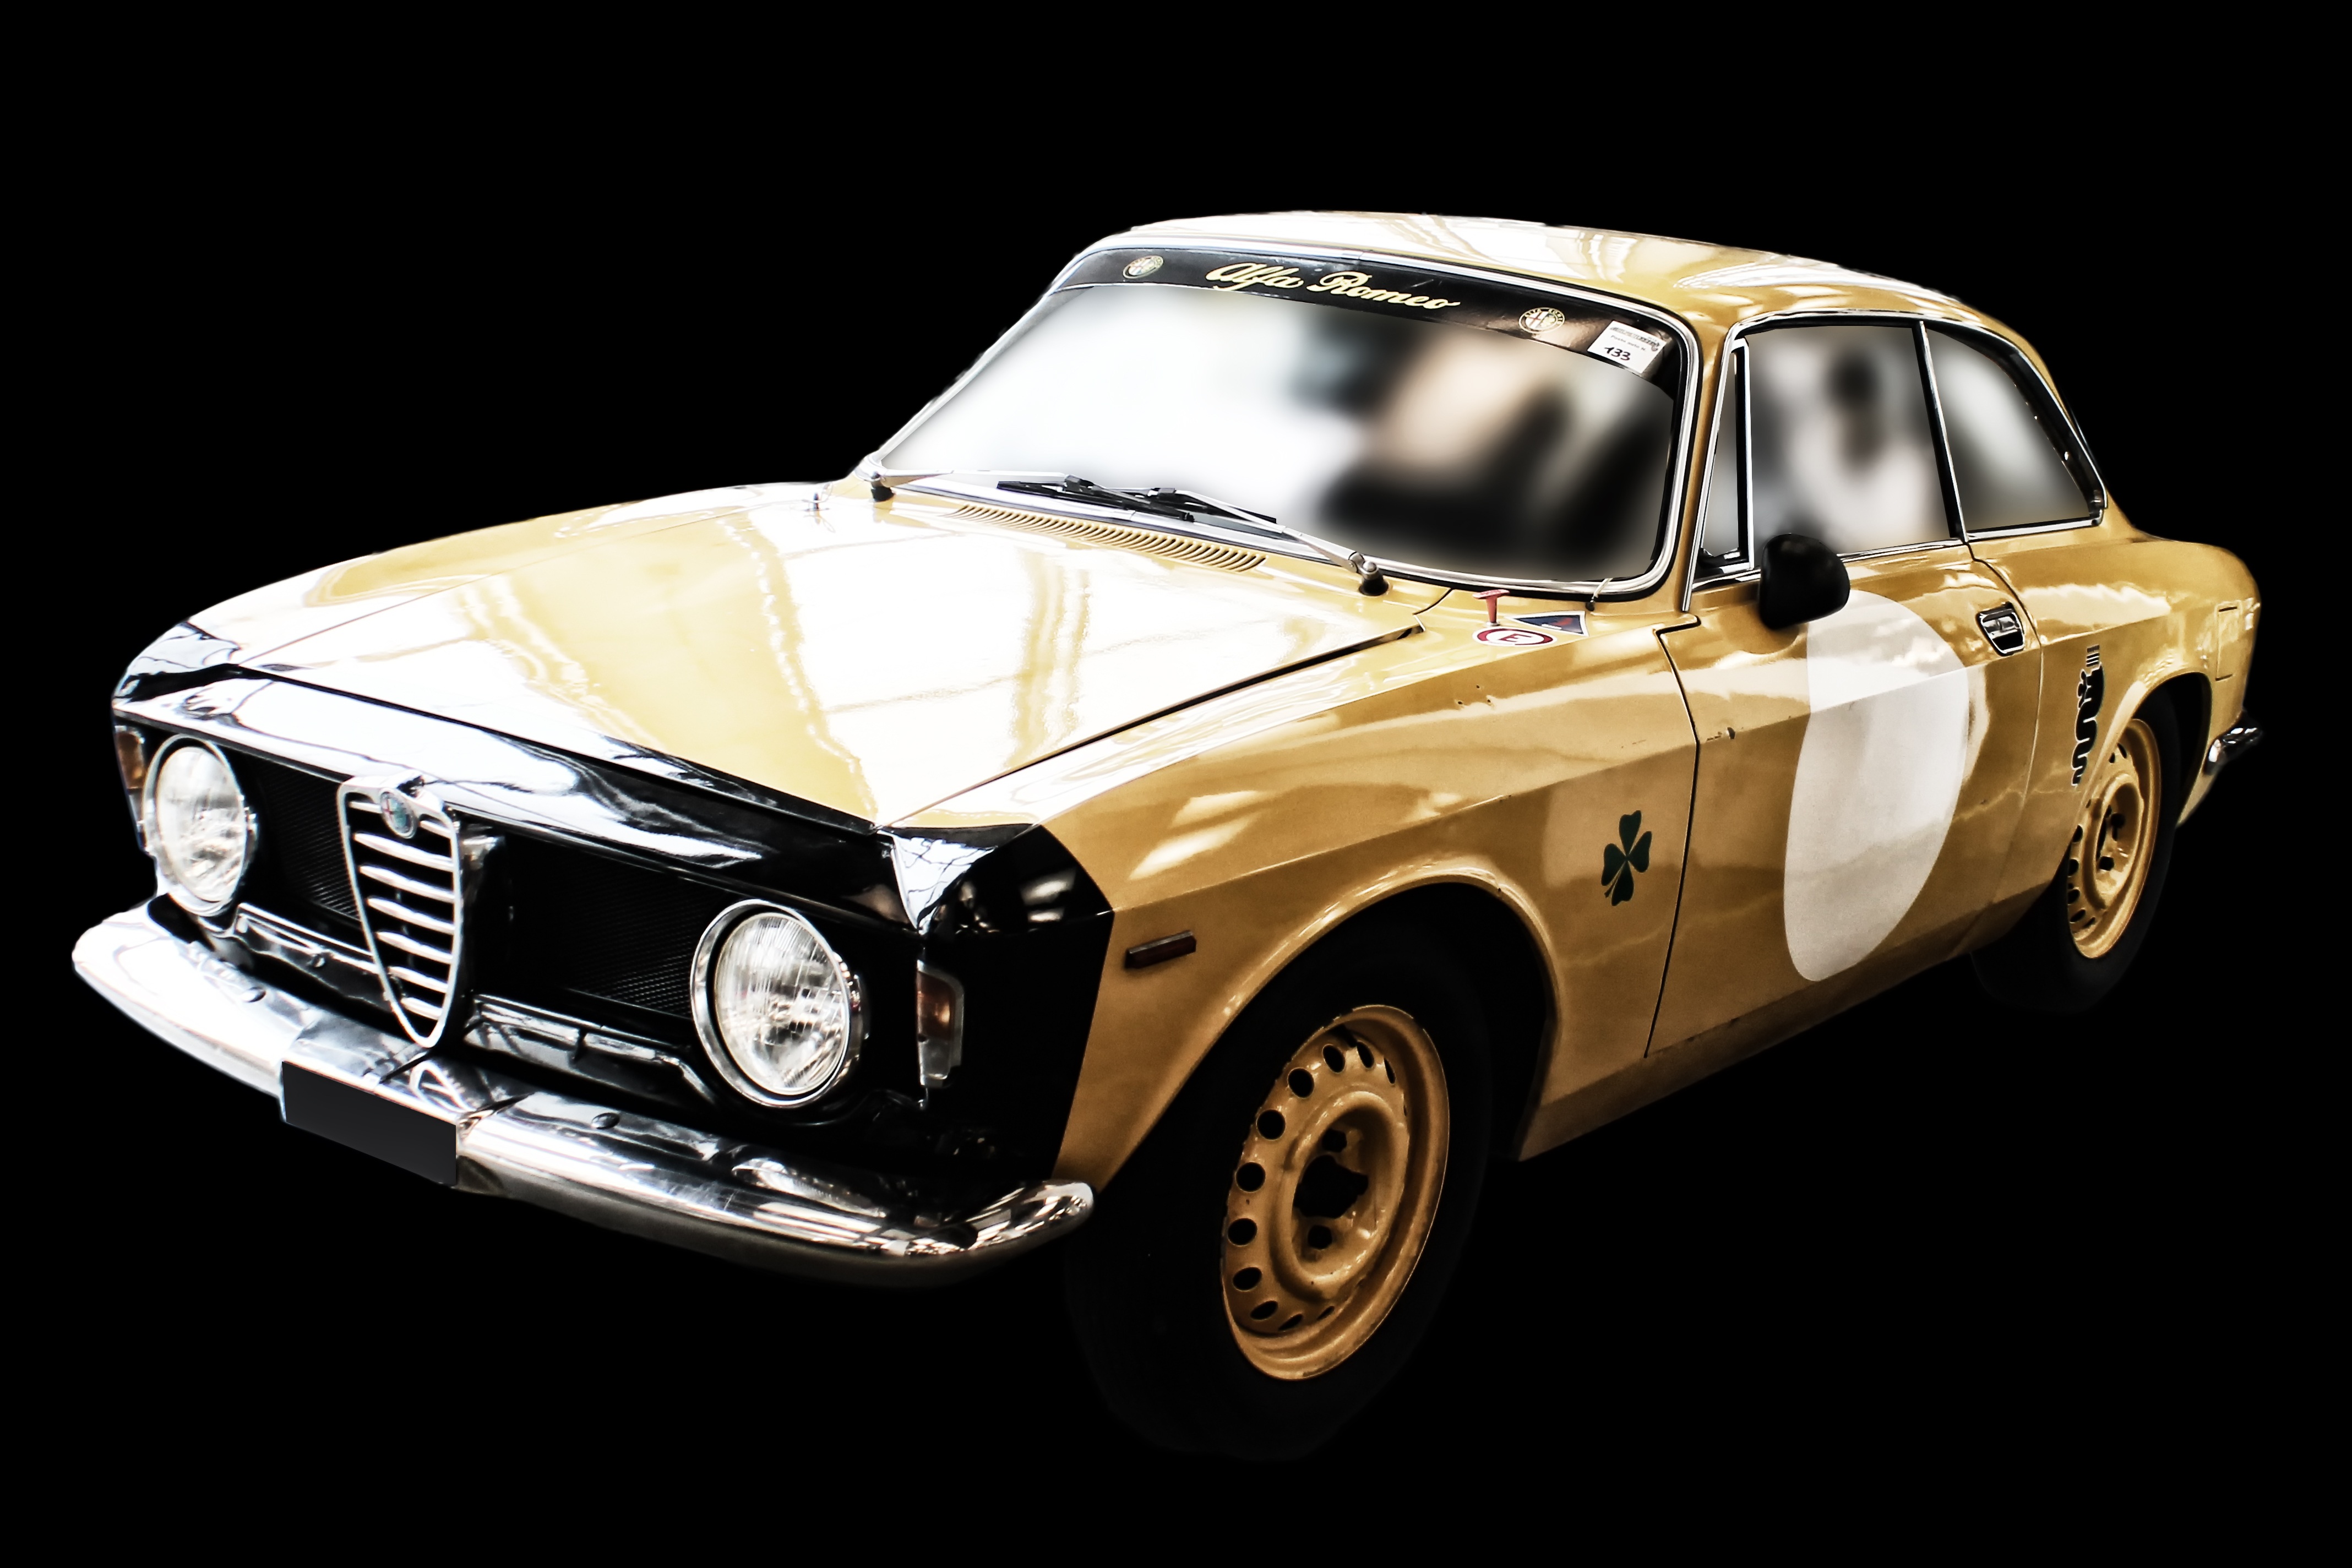
car, vintage, vehicle, auto, machine, classic car, sports car, vintage car, race car, supercar, sedan, convertible, era, antique car, vintage machine, model car, land vehicle, automobile make, automotive design, executive car